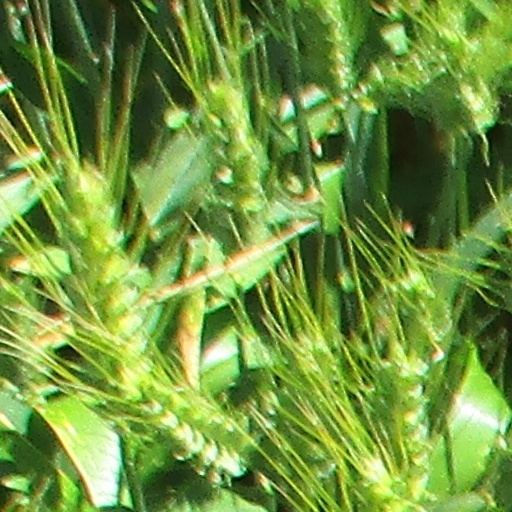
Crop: wheat